Alpheratz

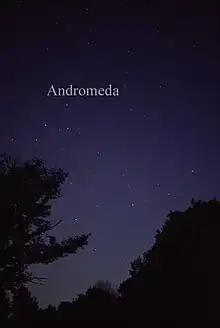
Alpha Andromedae is the brightest star in the constellation of Andromeda (right).

"α Andromedae" (Latinised to "Alpha Andromedae") is the star's Bayer designation. Ptolemy considered the star (system) to be shared by Pegasus and Johann Bayer assigned it a designation in both constellations: Alpha Andromedae (α And) and Delta Pegasi (δ Peg). Since the IAU standardized constellation boundaries and widely published them two years after in 1930, the Pegasi alternate name has dropped from use, putting it slightly outside of that constellation.